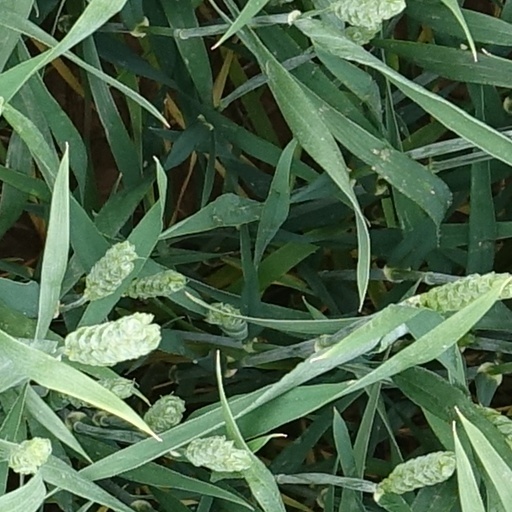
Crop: wheat